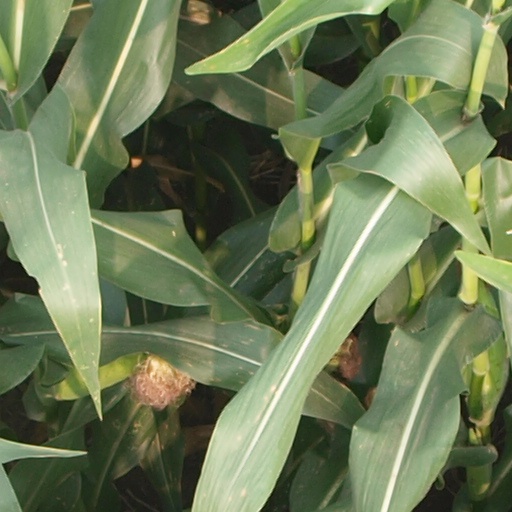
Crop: maize; corn